Centre College

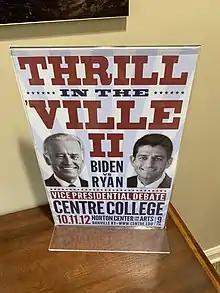
Flyer on display at Centre promoting the 2012 vice presidential debate

Following the Civil War, Centre affiliated itself with several other educational institutions. From 1894 until 1912, J. Proctor Knott, a former Kentucky governor and U.S. congressman, operated a law school at Centre as its dean. The Centre College Board of Trustees controlled the Kentucky School for the Deaf, also in Danville, during its early years; consolidated the college with the Central University in Richmond, Kentucky in 1901; from the time of the merger with Central University in 1901 until 1918 Centre College went by the name "Central University of Kentucky". It merged with Danville's Kentucky College for Women in 1930, although the women did not move onto Centre's campus until 1962.